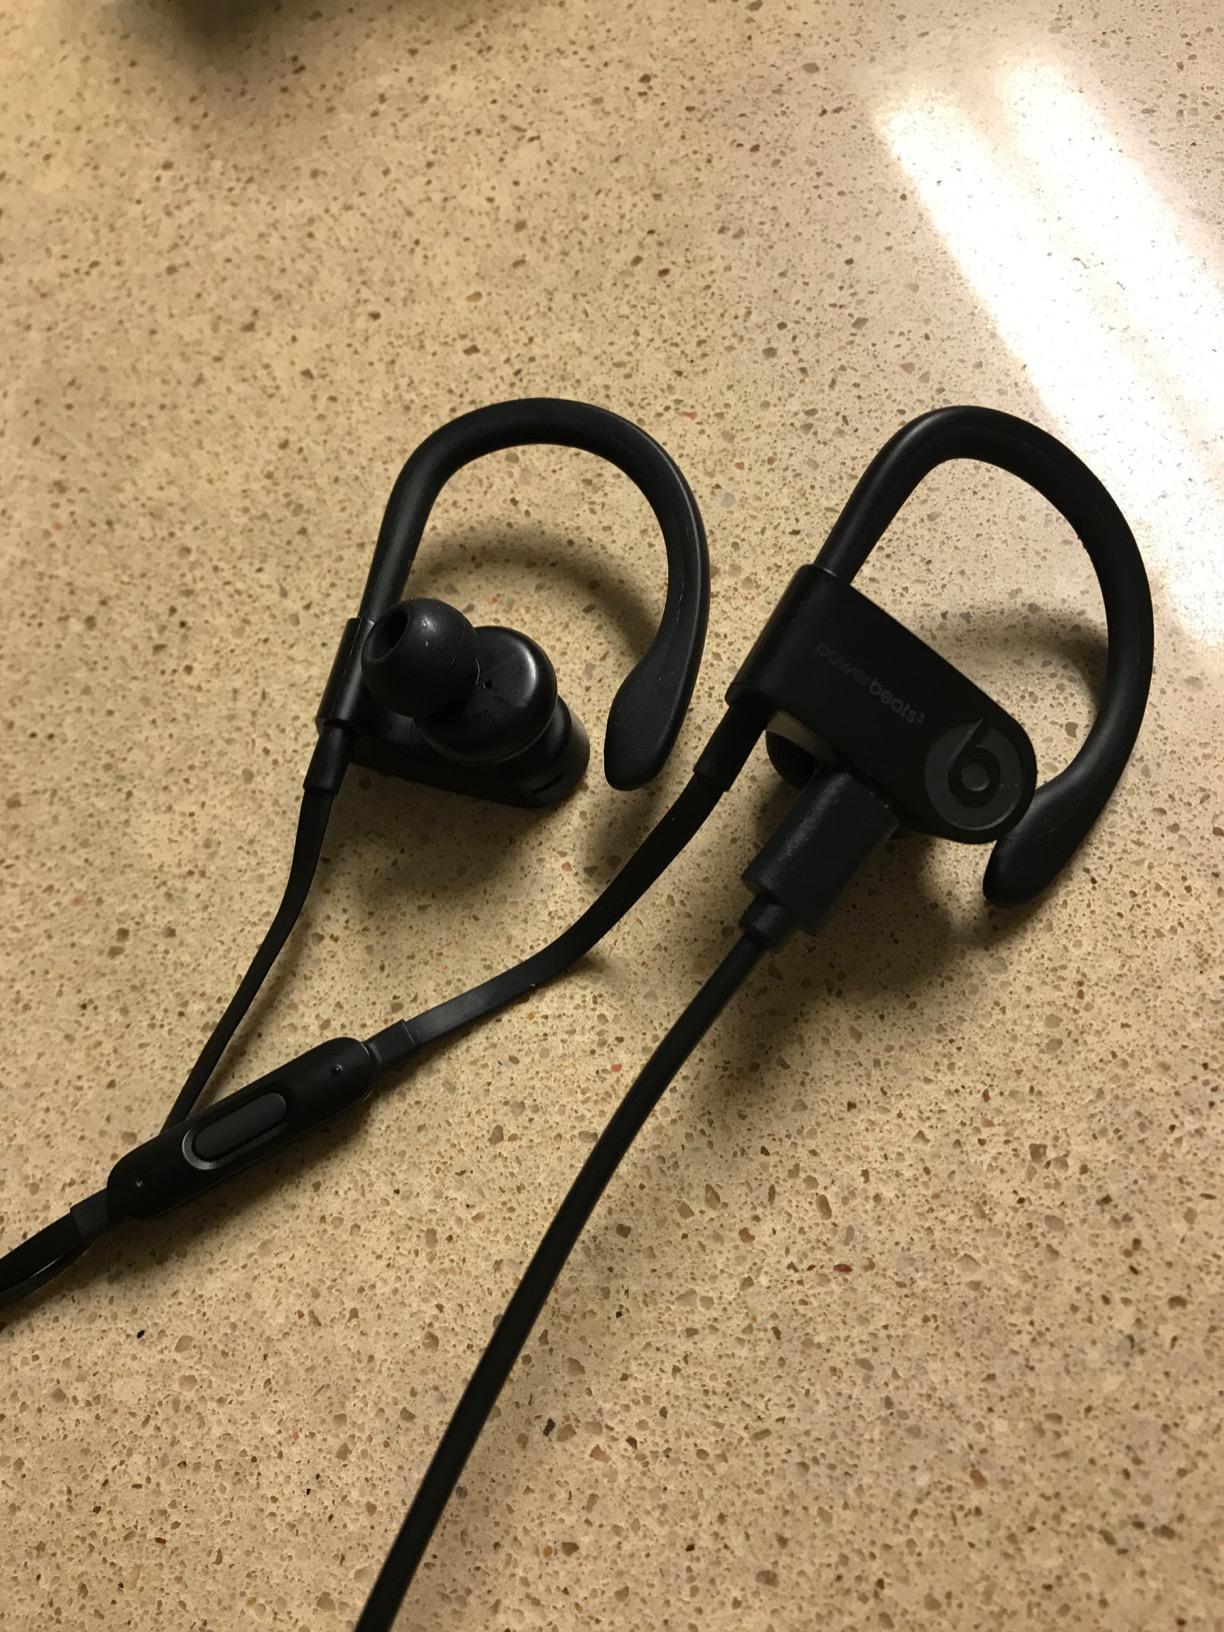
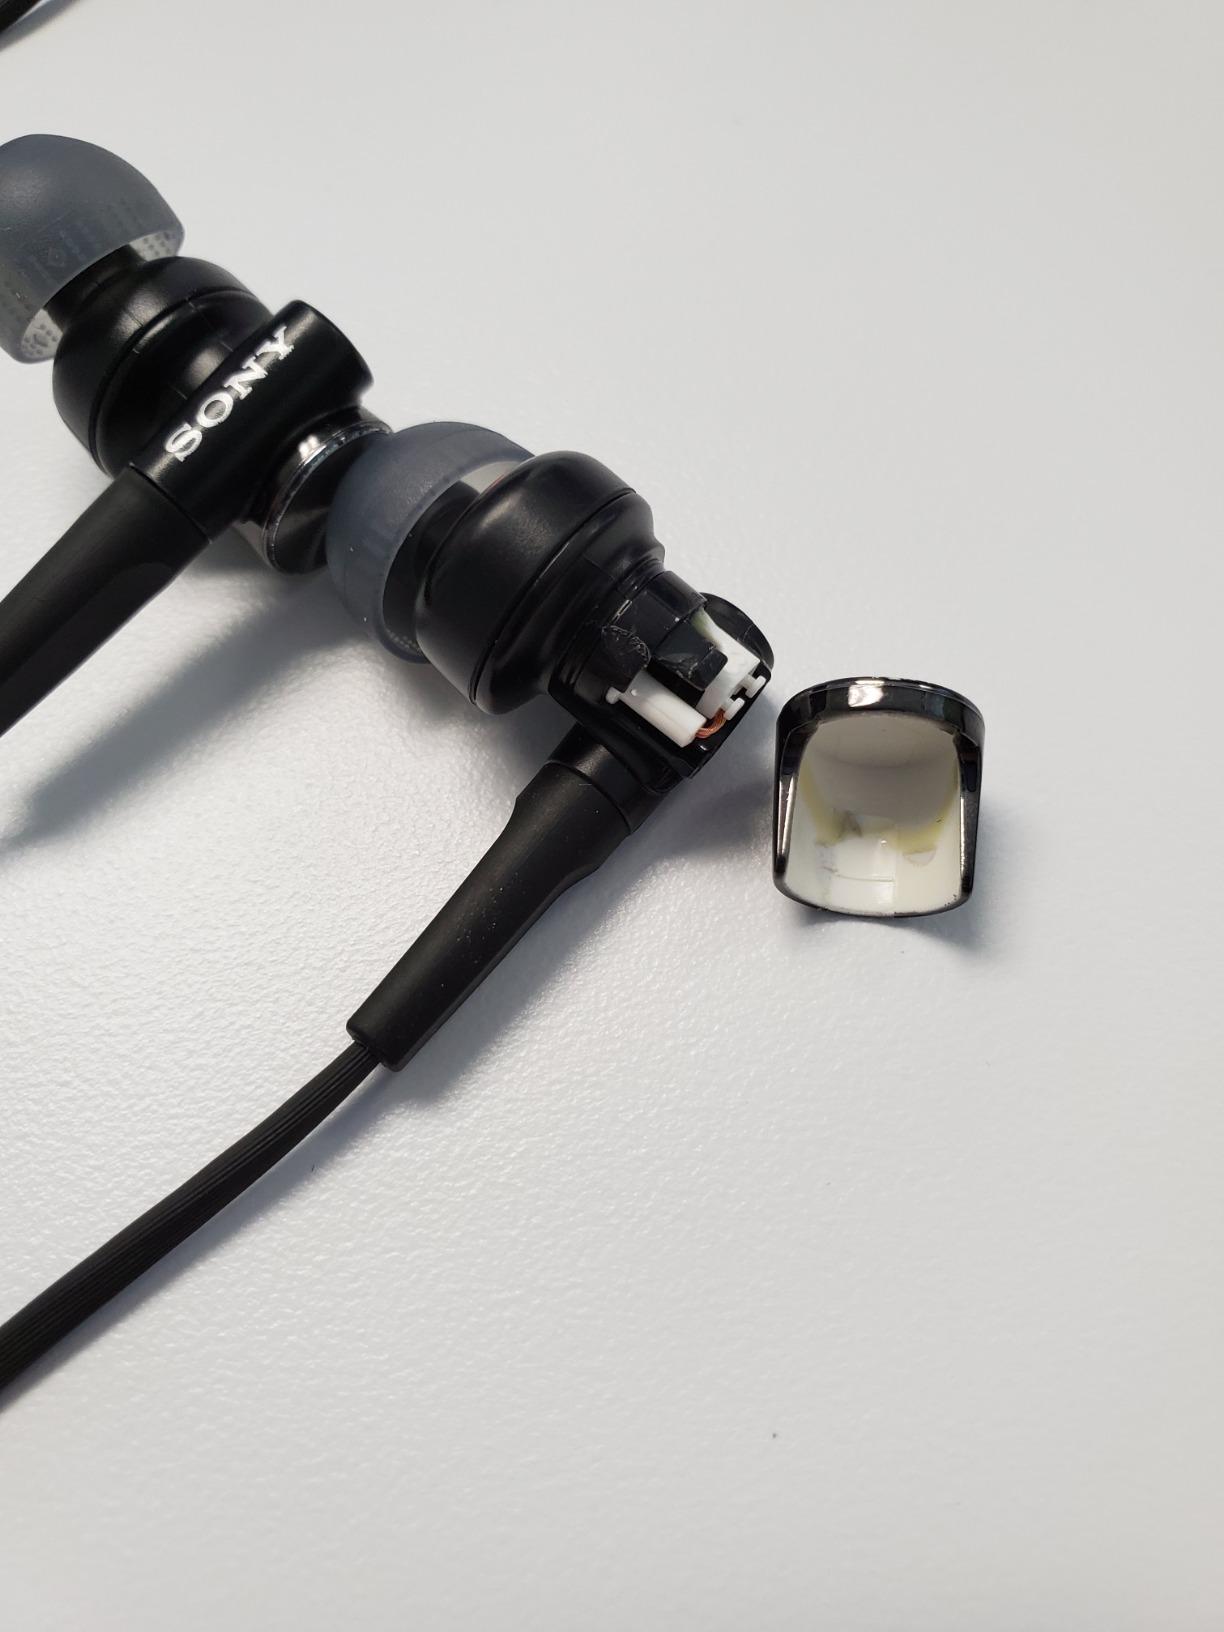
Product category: headphones
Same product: no